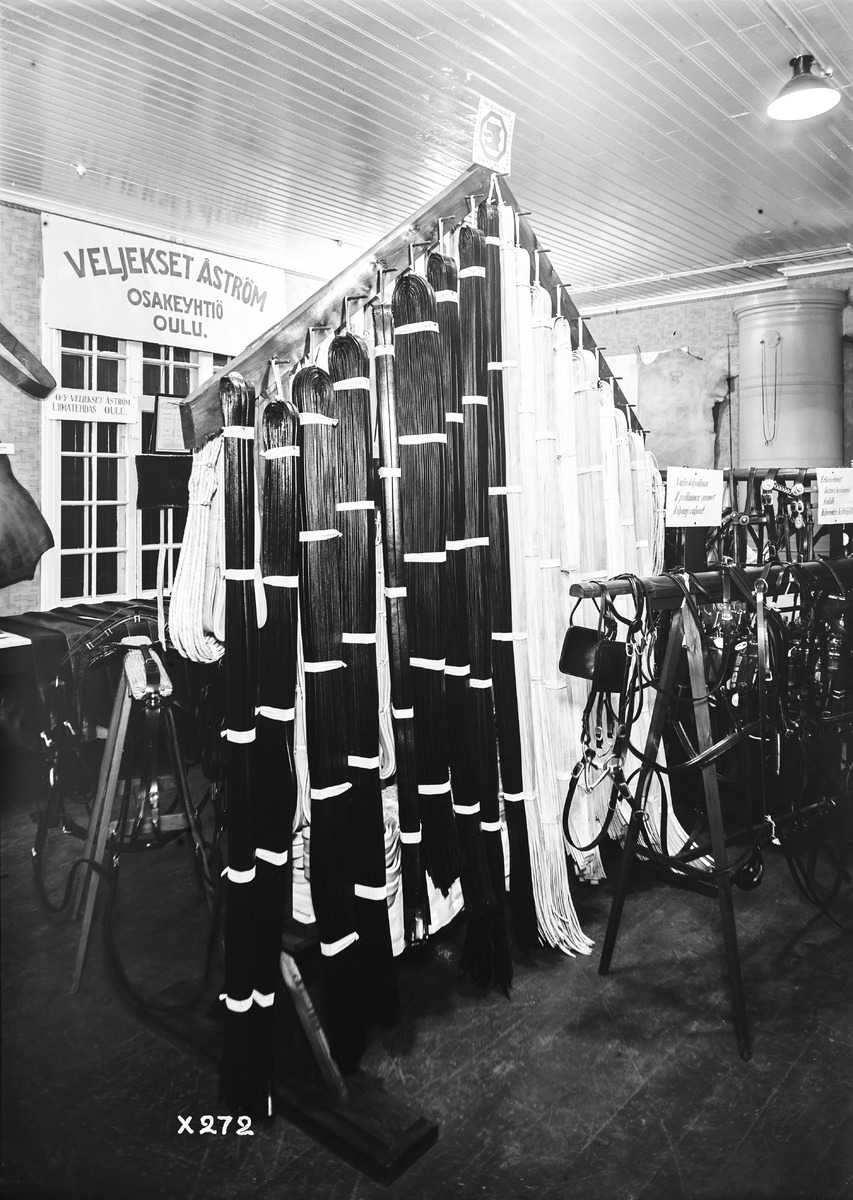
Veljekset Åström Oy:n näyttelyosasto oululaisen teollisuuden näyttelyssä
The department of Veljekset Åström Oy at the exhibition of Oulu's industry
sisällön kuvaus: Veljekset Åström Oy:n näyttelyosasto oululaisen teollisuuden näyttelyssä 8.10.1933. content description: The department of Veljekset Åström Oy at the exhibition of Oulu's industry on October 8, 1933.
Vuosi: 1933
Paikka: Suomi, Oulu, Suomi, Pohjois-Pohjanmaa, Oulu
Aiheet: Veljekset Åström Oy; nahkateollisuus; näyttelyt; exhibition; leather industry